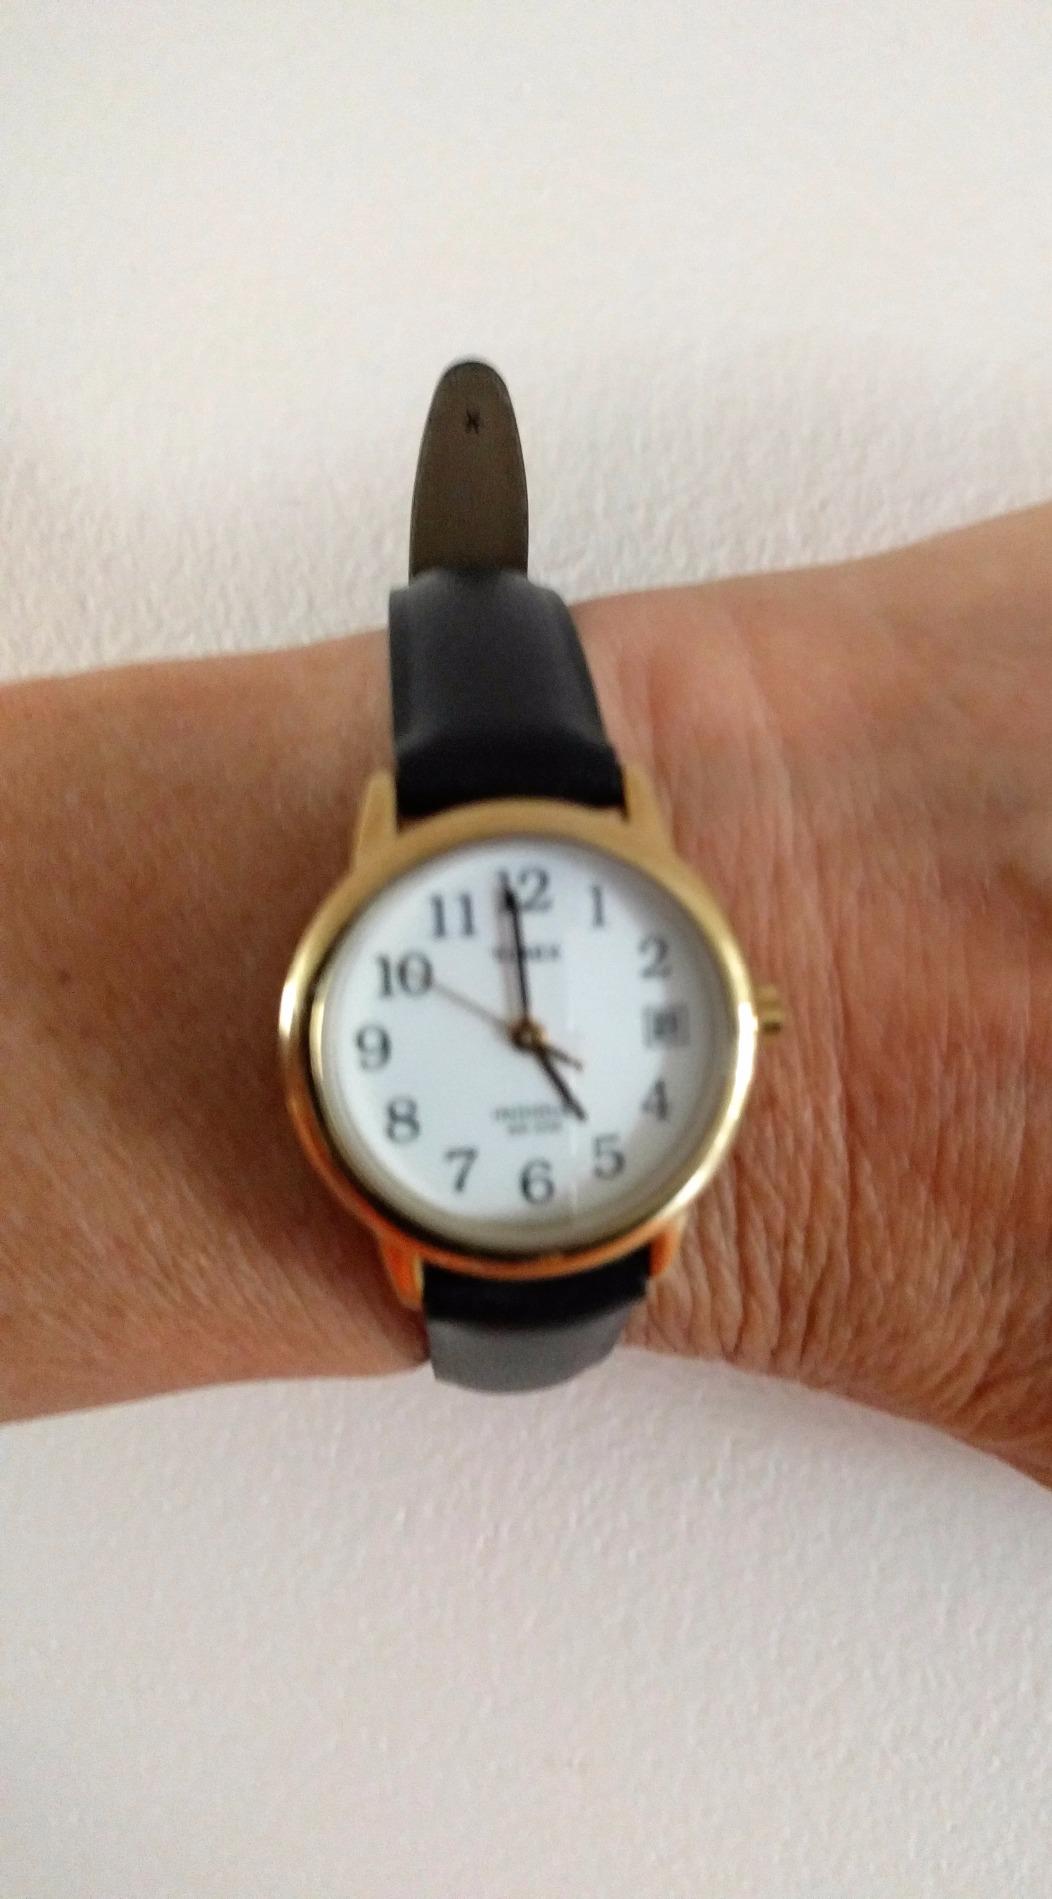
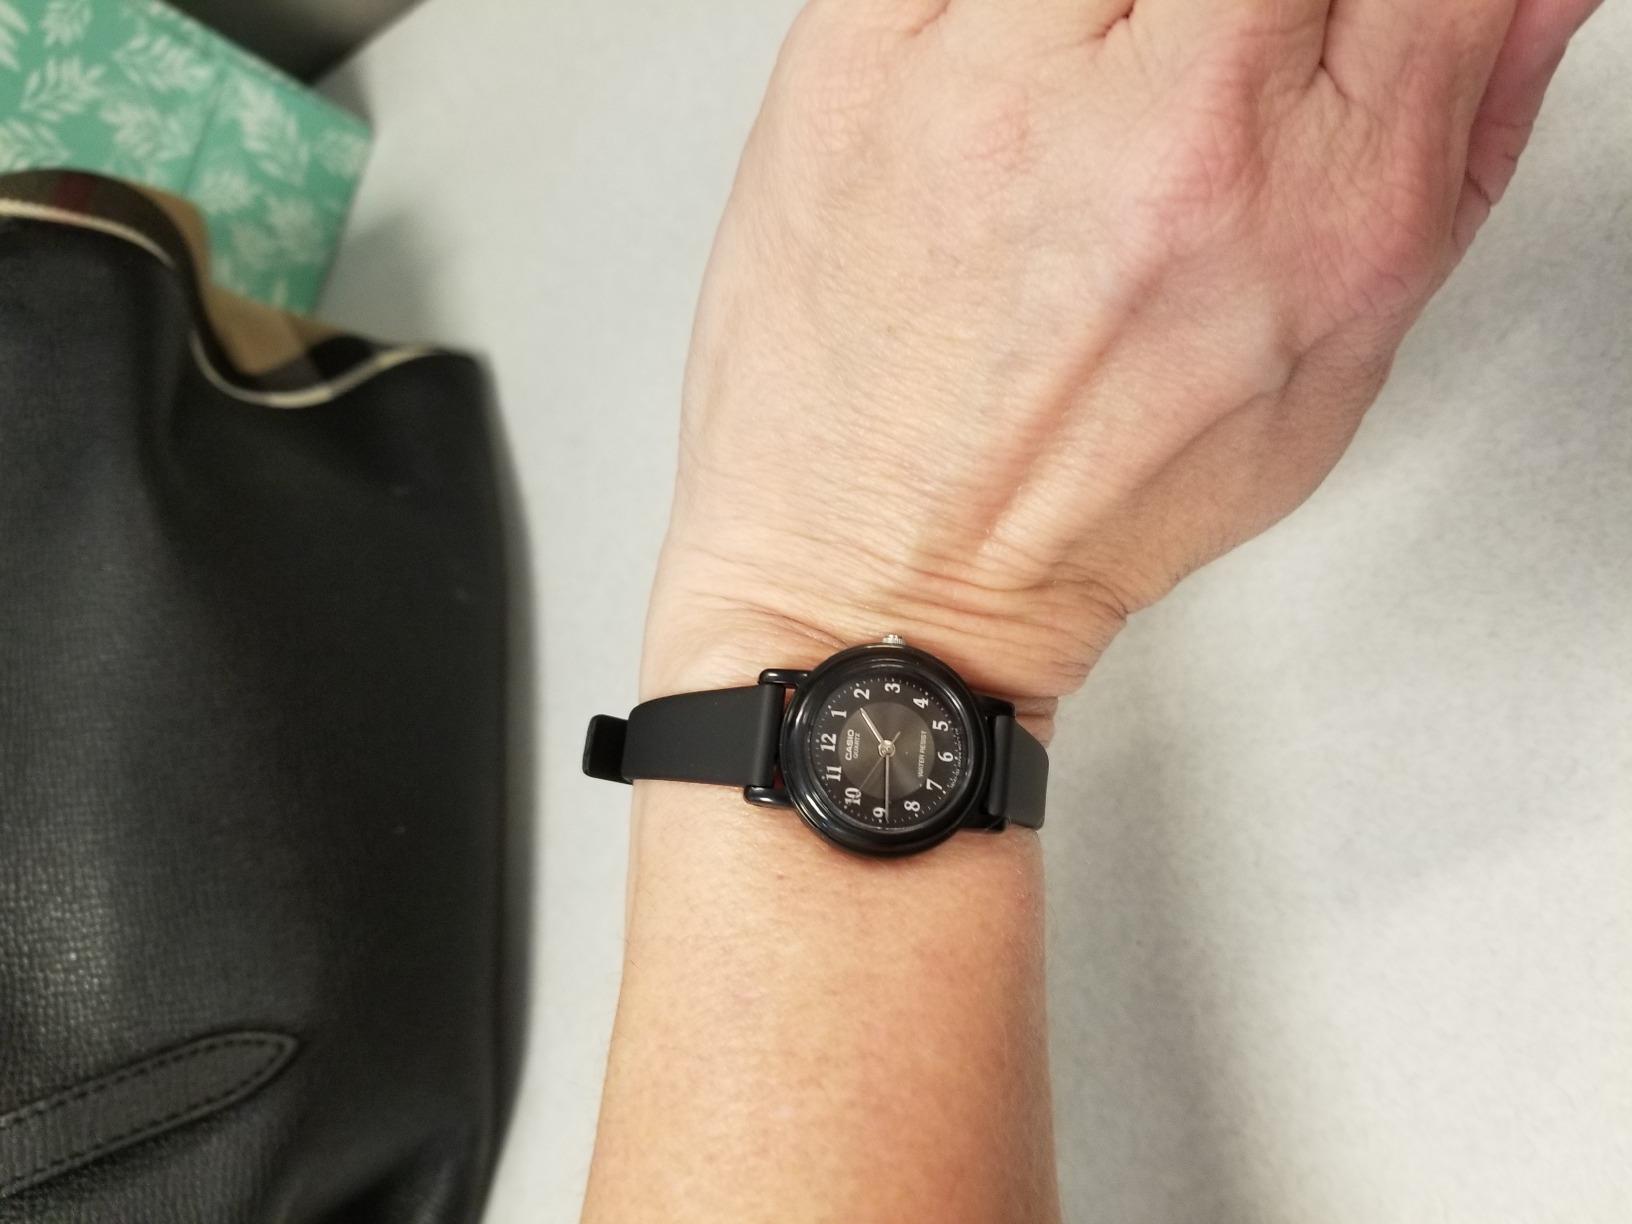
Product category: accessories_watch
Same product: no